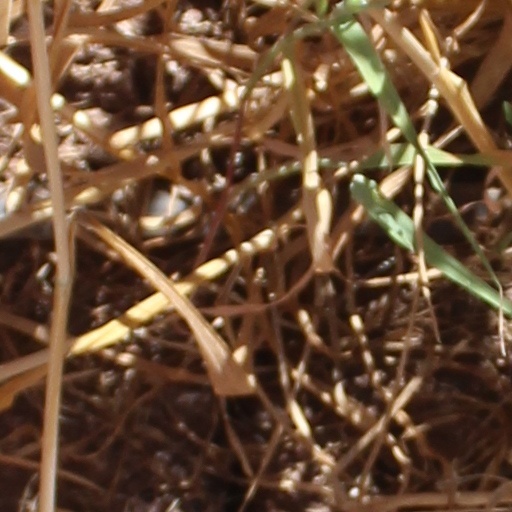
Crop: wheat